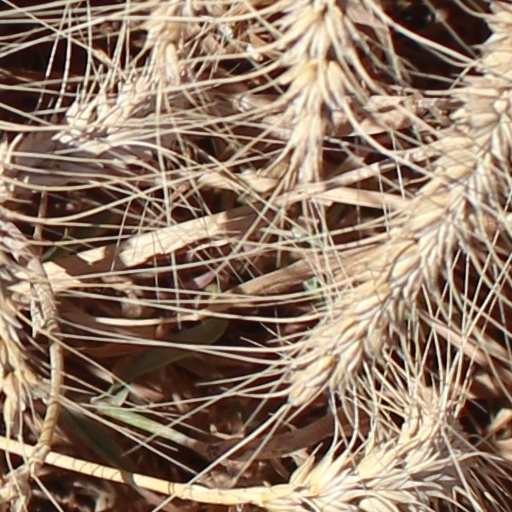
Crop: wheat